Circus Charlie

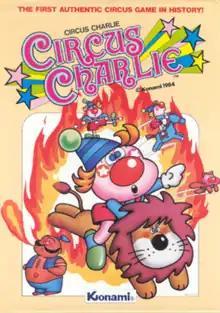
Japanese arcade flyer

is an action game originally published in arcades by Konami in 1984. The player controls a circus clown named Charlie in six different circus-themed minigames. It was released for MSX in the same year, followed by ports to the Famicom in 1986 by Soft Pro and the Commodore 64 in 1987.